Wood shingle

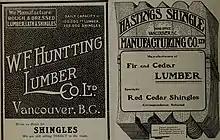
Advertisements from "Canadian Forest Industries" (1908)

A shake is a basic wooden shingle made from split logs. Shakes have traditionally been used for roofing and siding applications around the world. Higher-grade shakes are typically used for roofing purposes, while the lower grades are used for siding. In either situation, properly installed shakes provide long-lasting weather protection and a rustic aesthetic, though they require more maintenance than some other more modern weatherproofing systems.